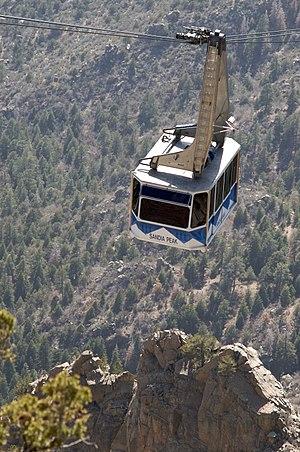
Le Sandia Peak Tramway est un téléphérique situé près d'Albuquerque au Nouveau-Mexique. Il permet de rejoindre les monts Sandia depuis le Nord de la ville.